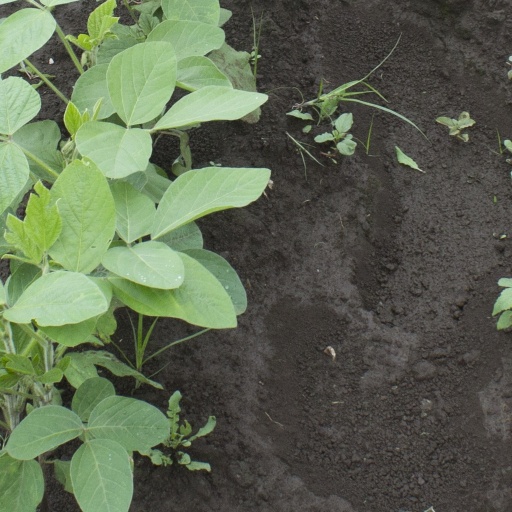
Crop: soybean